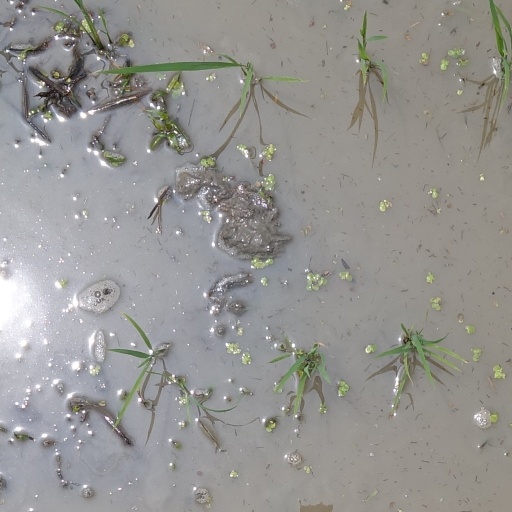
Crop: rice